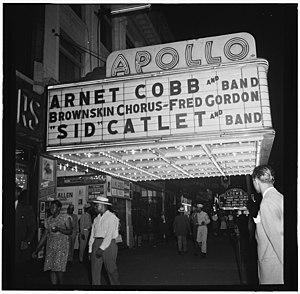
L'Apollo Theater est une illustre salle de spectacle très réputée du quartier de Harlem au nord de Manhattan, située au 253 W. 125th Street et listée au Registre national des lieux historiques. Le succès des spectacles proposés à l'affiche fait qu'elle devient à partir des années 1940 un des symboles de la musique noire américaine.